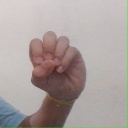
अक्षर: उ